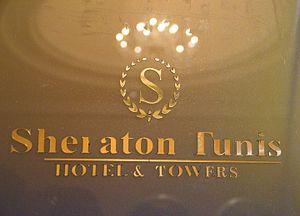
Pupitre de conférence avec l'inscription Sheraton Tunis